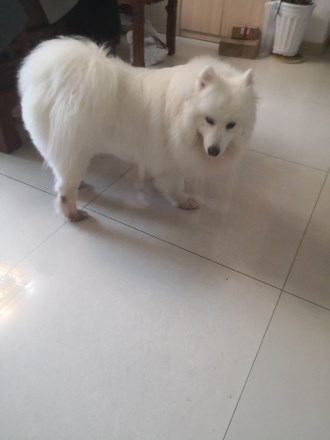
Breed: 2192-n000088-Samoyed